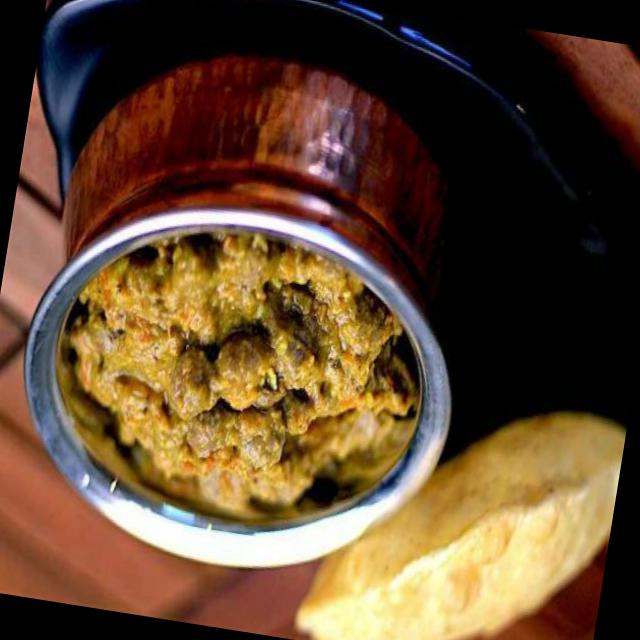
Dish: chole_bhature